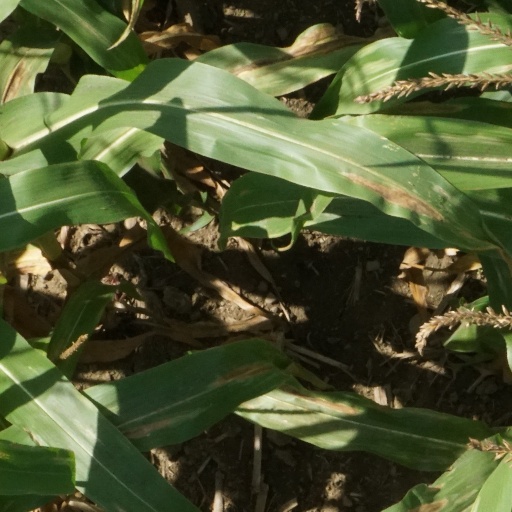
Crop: maize; corn